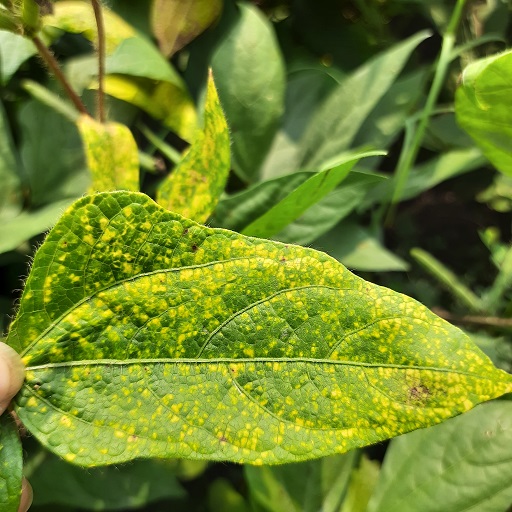
Label: Yellow Mosaic